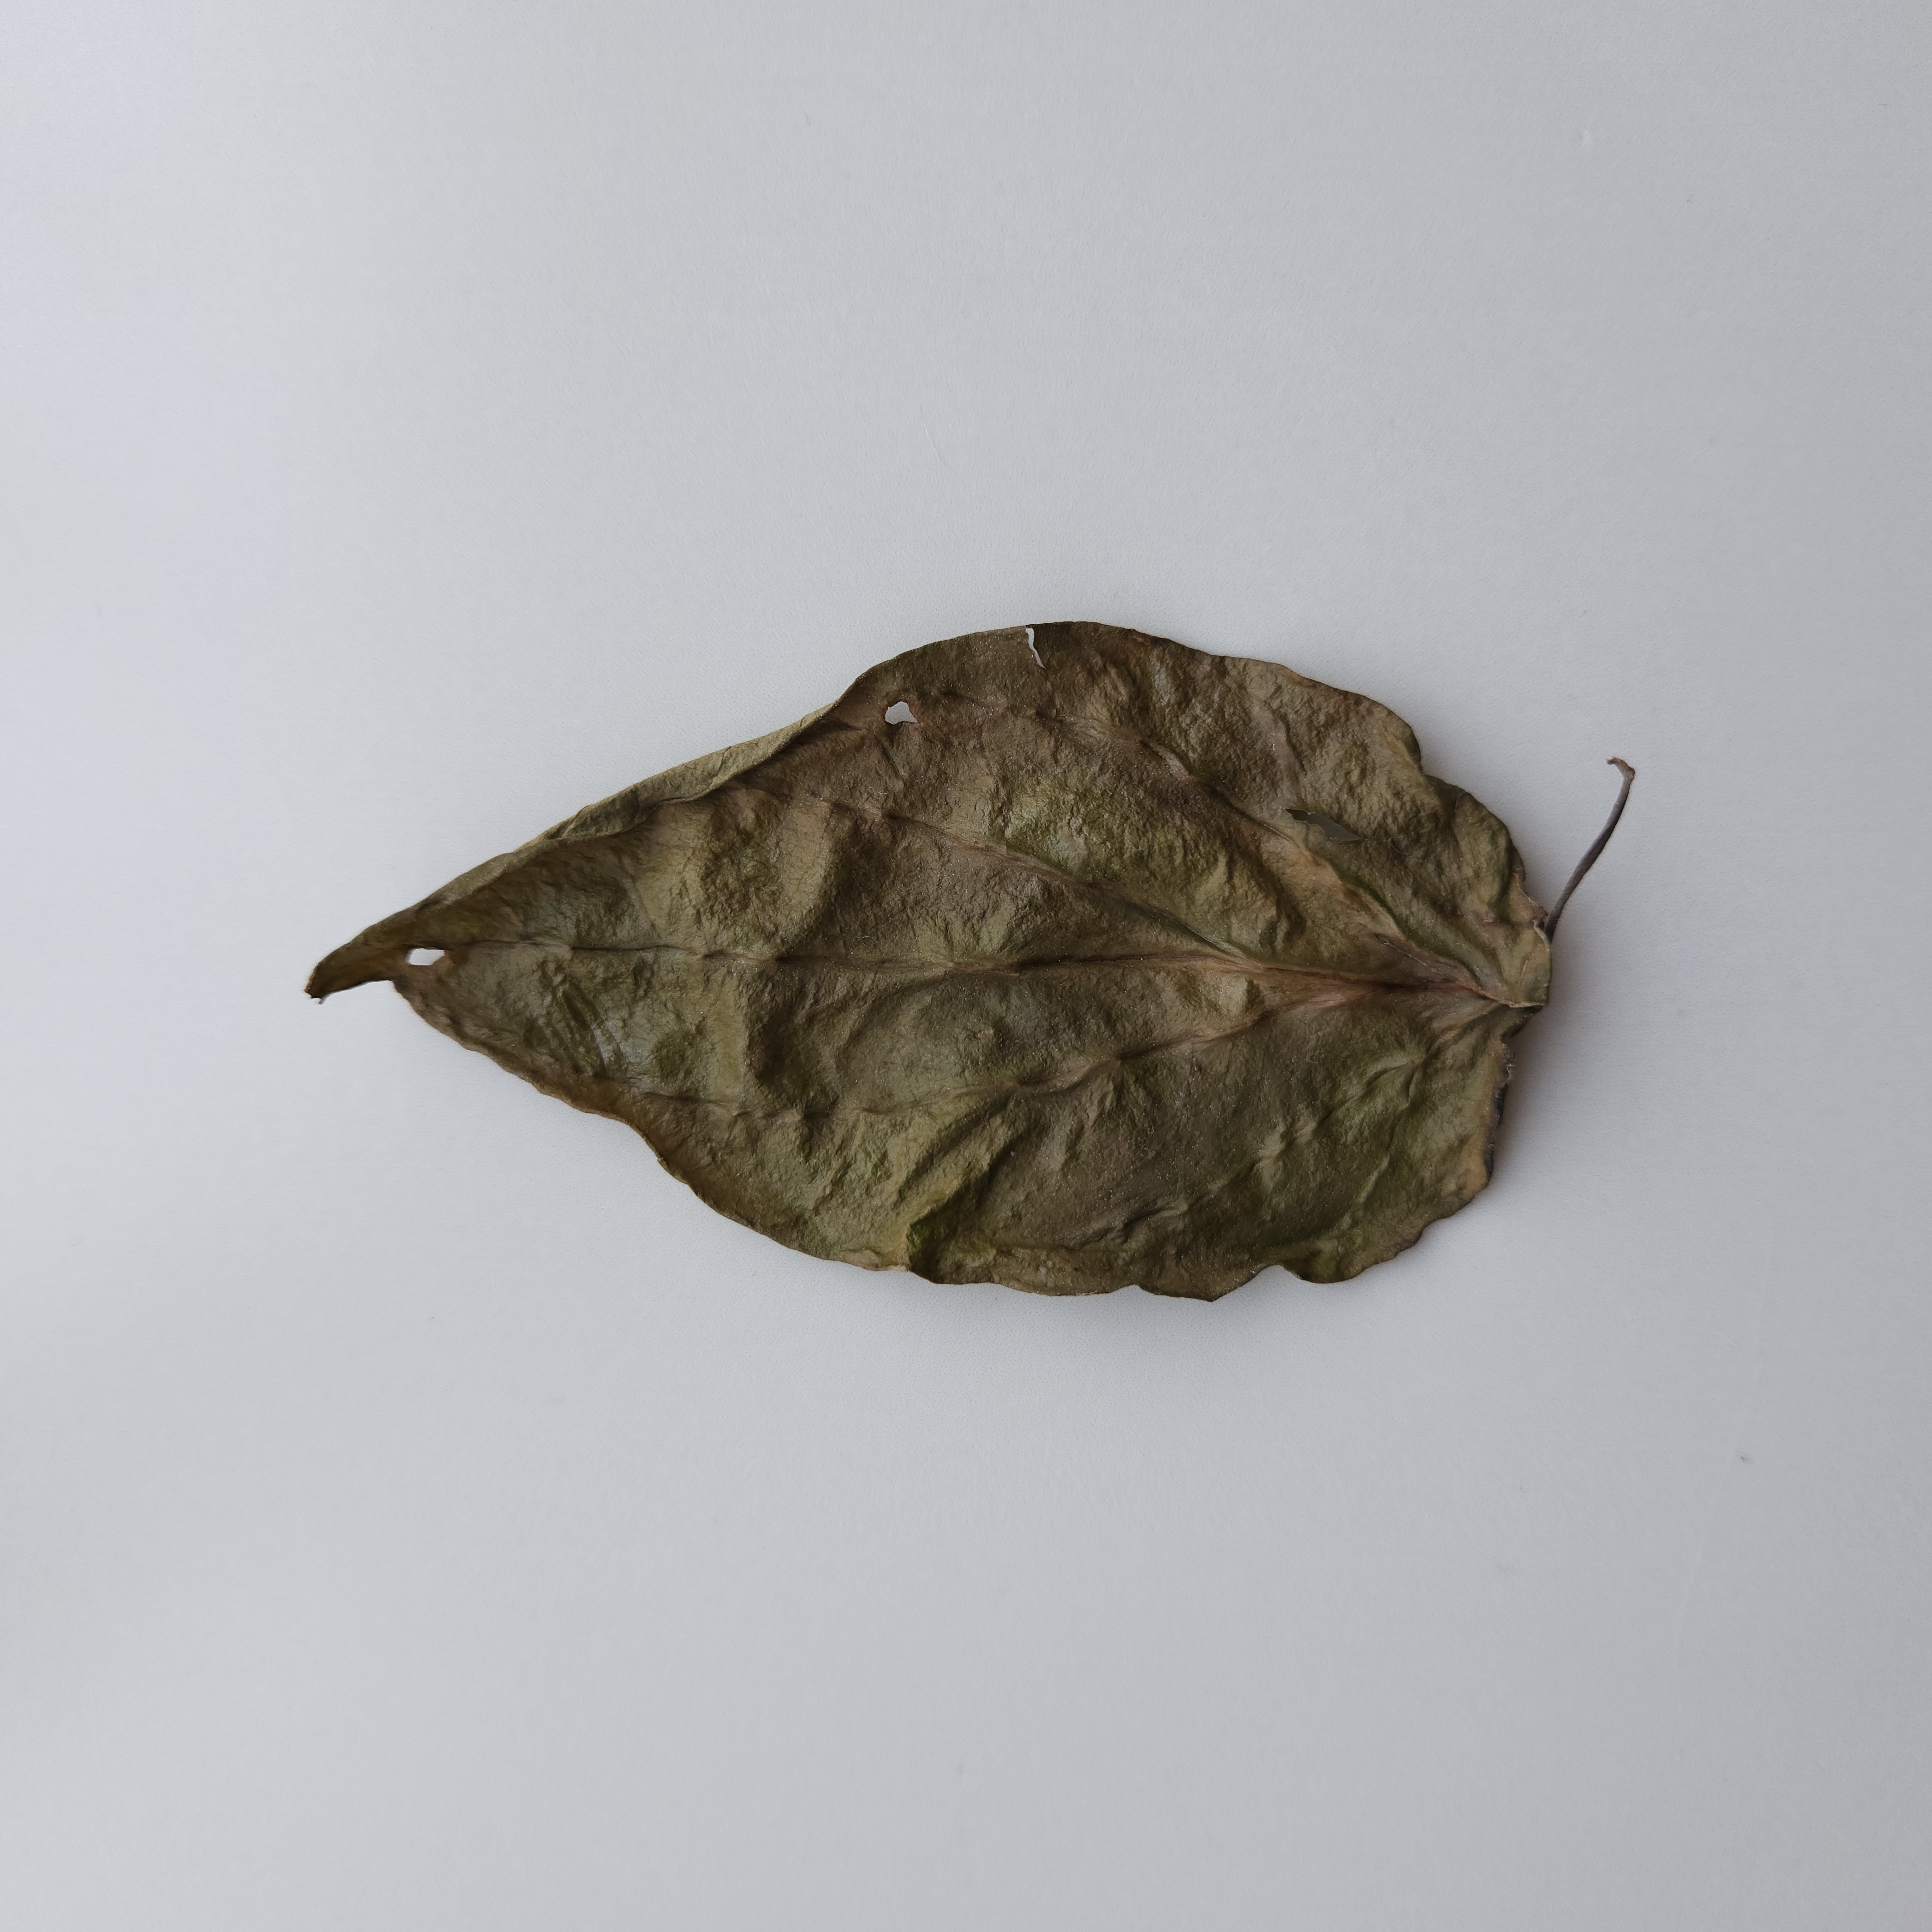
Label: Dried